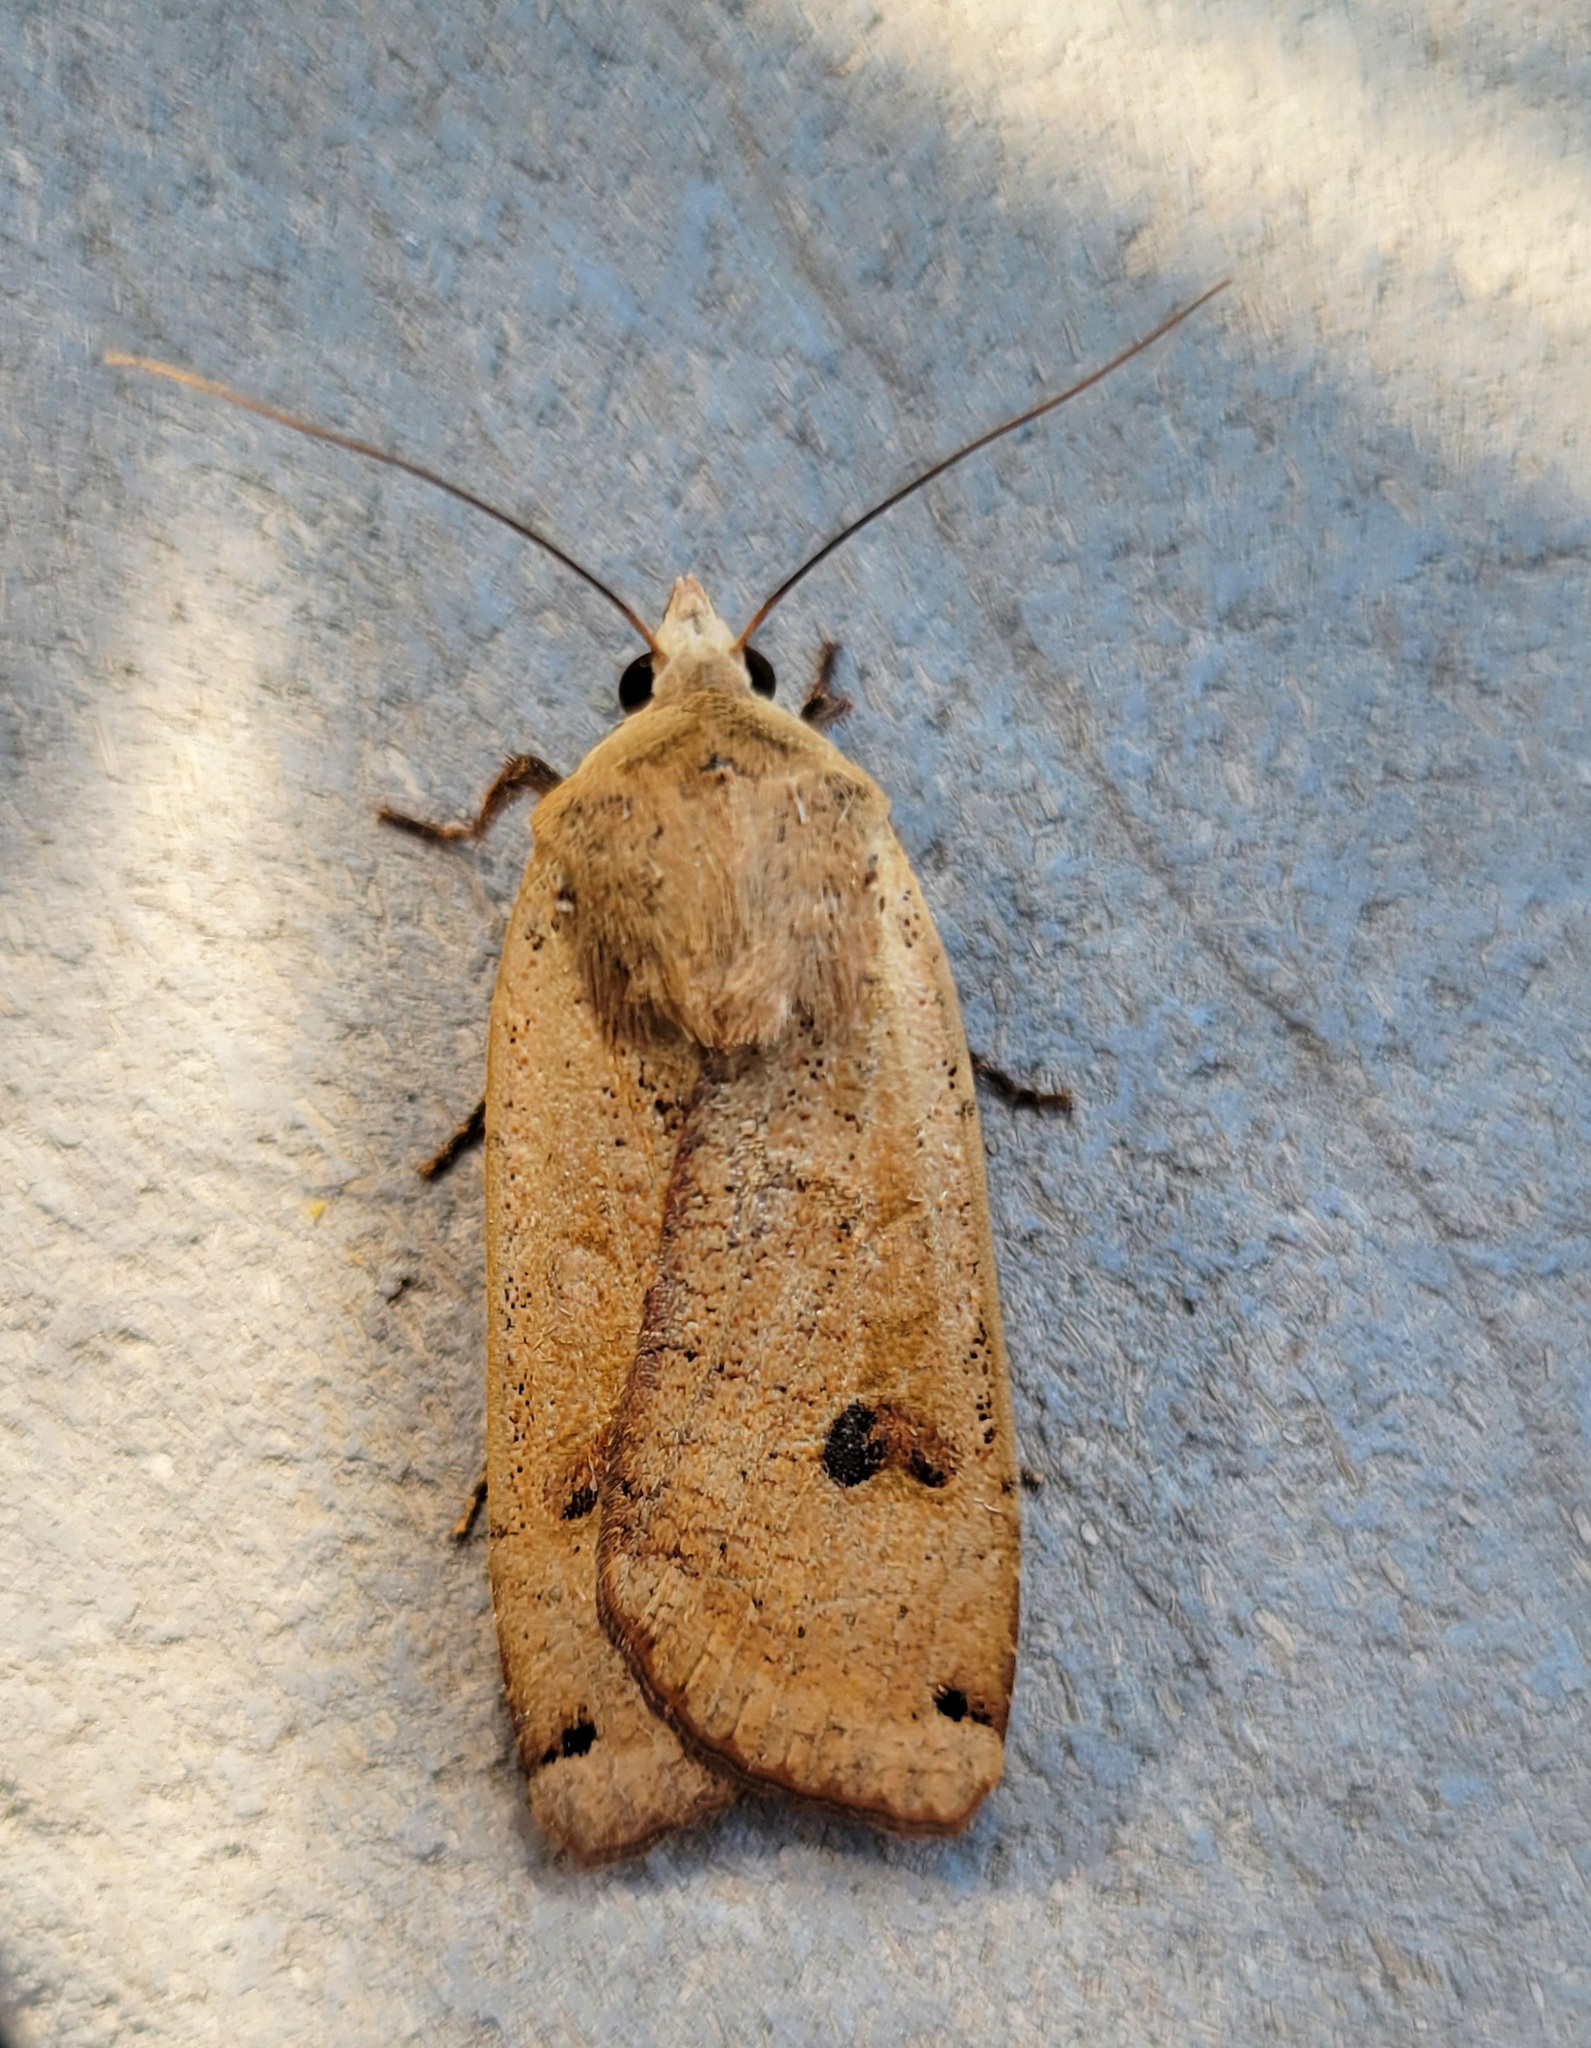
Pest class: cutworms